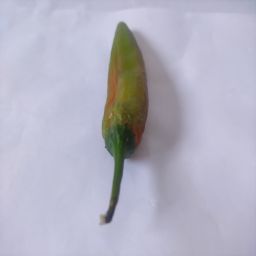
Crop: New Mexico Green Chile
Quality: Old